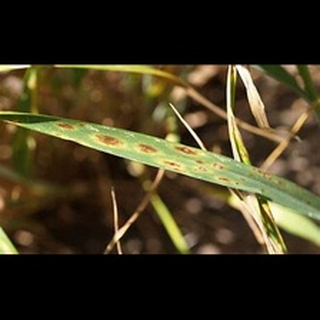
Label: wheat_tan_spot